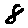
Label: 8